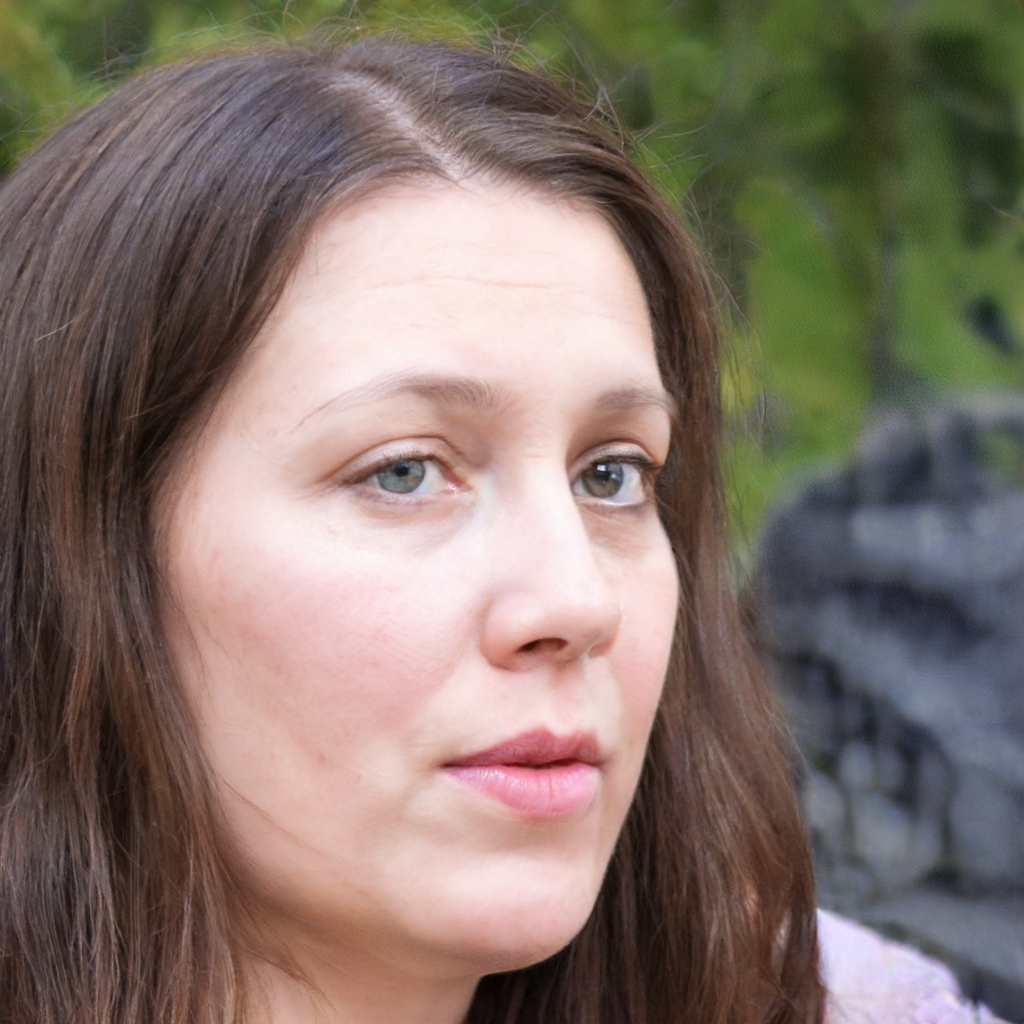
Label: Colored